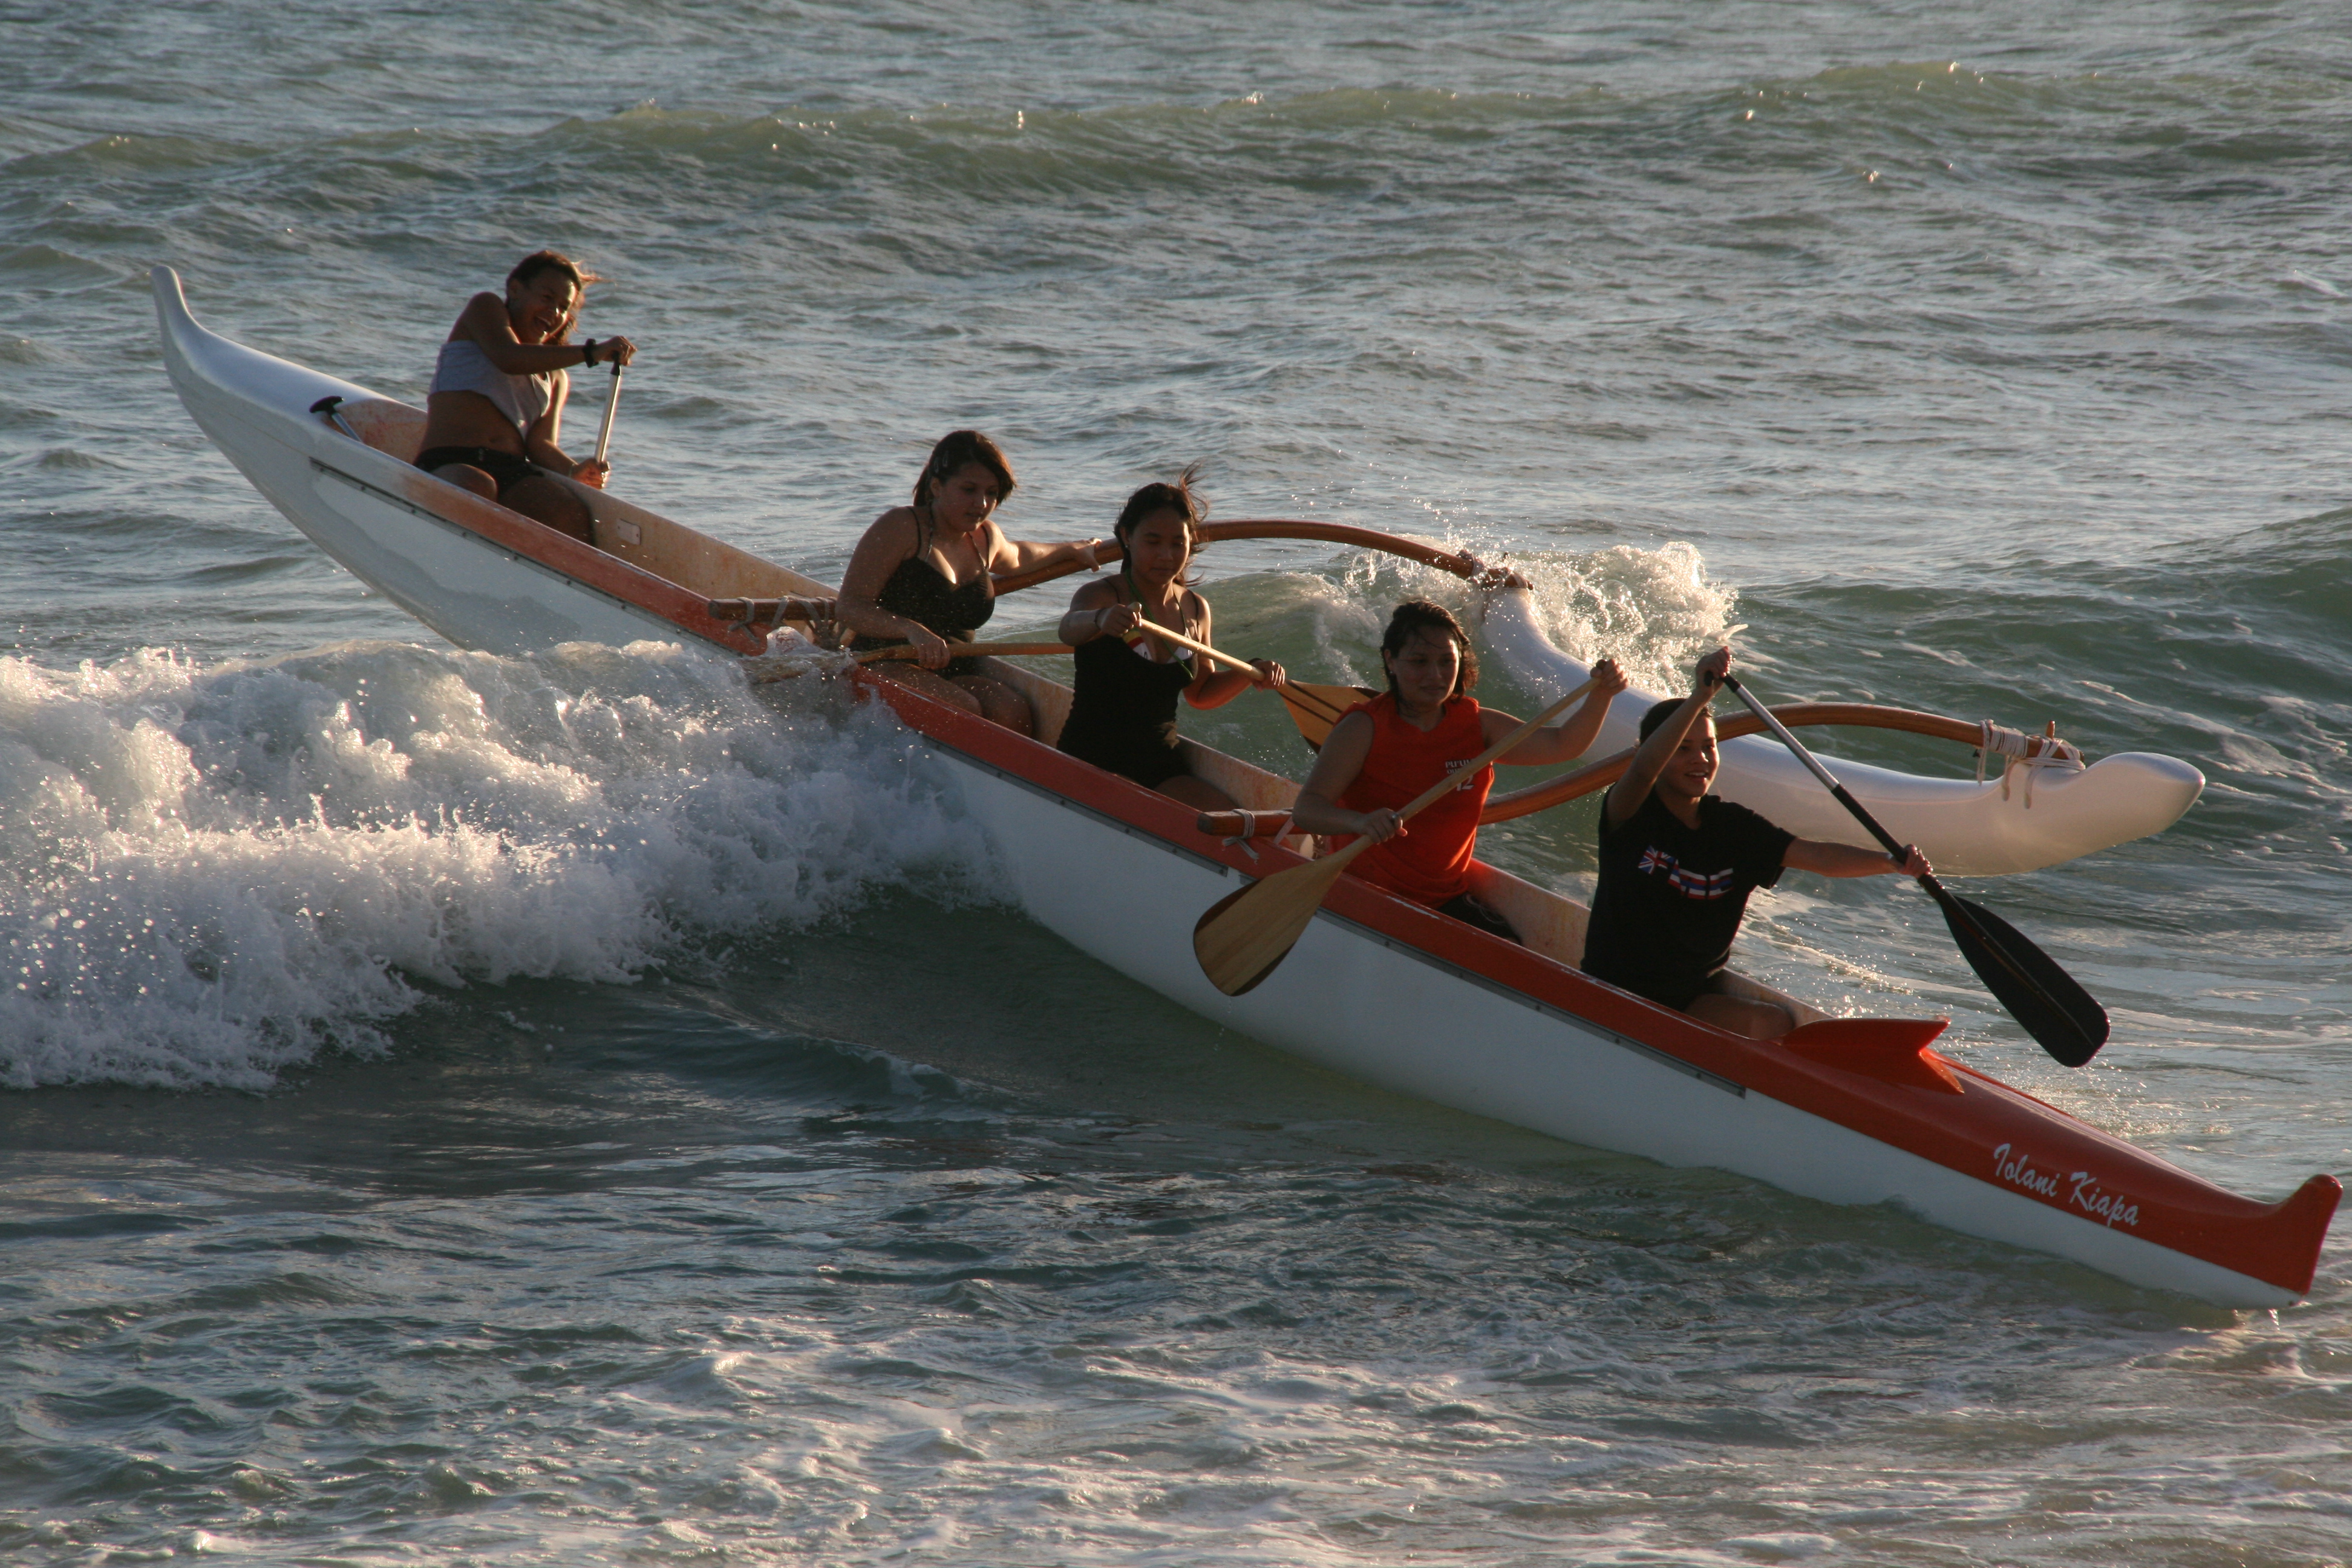
paddlers, canoe, paddling, beach, ocean, hawaii, hui, female, women, vehicle, water transportation, boating, outdoor recreation, recreation, water sport, watercraft rowing, rowing, boat, boats and boating equipment and supplies, watercraft, paddle, wave, sports, surface water sports, Surfboat, canoeing, sports equipment, wind wave, oar, kayak, Surfing Equipment, Ocean rowing